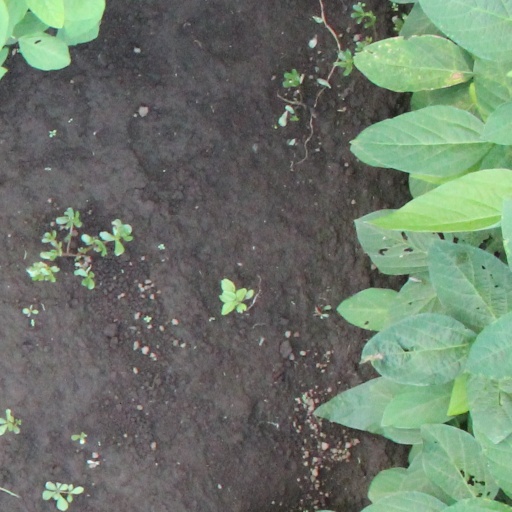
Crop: soybean